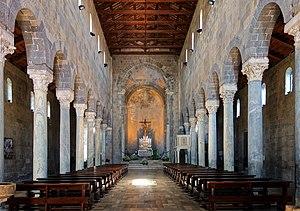
La nef du Duomo de Casertavecchia.
Casertavecchia est un hameau de Caserte, en Campanie. C'est un village médiéval situé sur le versant du mont Virgo au pied des Monts Tifatini, à une dizaine de kilomètres au nord-est de Caserte et à une altitude d'environ 400 mètres.